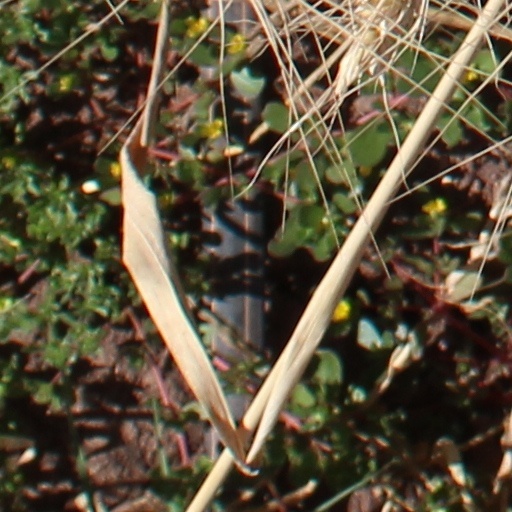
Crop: wheat